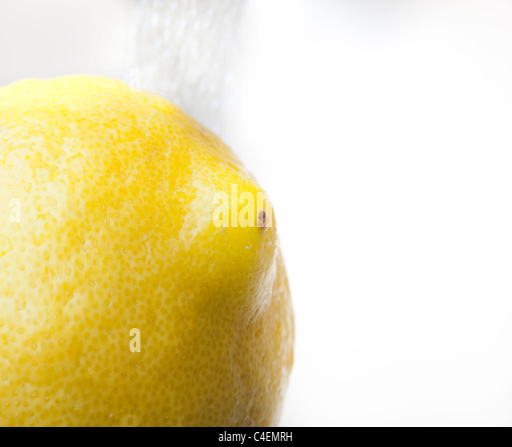
a fresh yellow lemon being washed with water